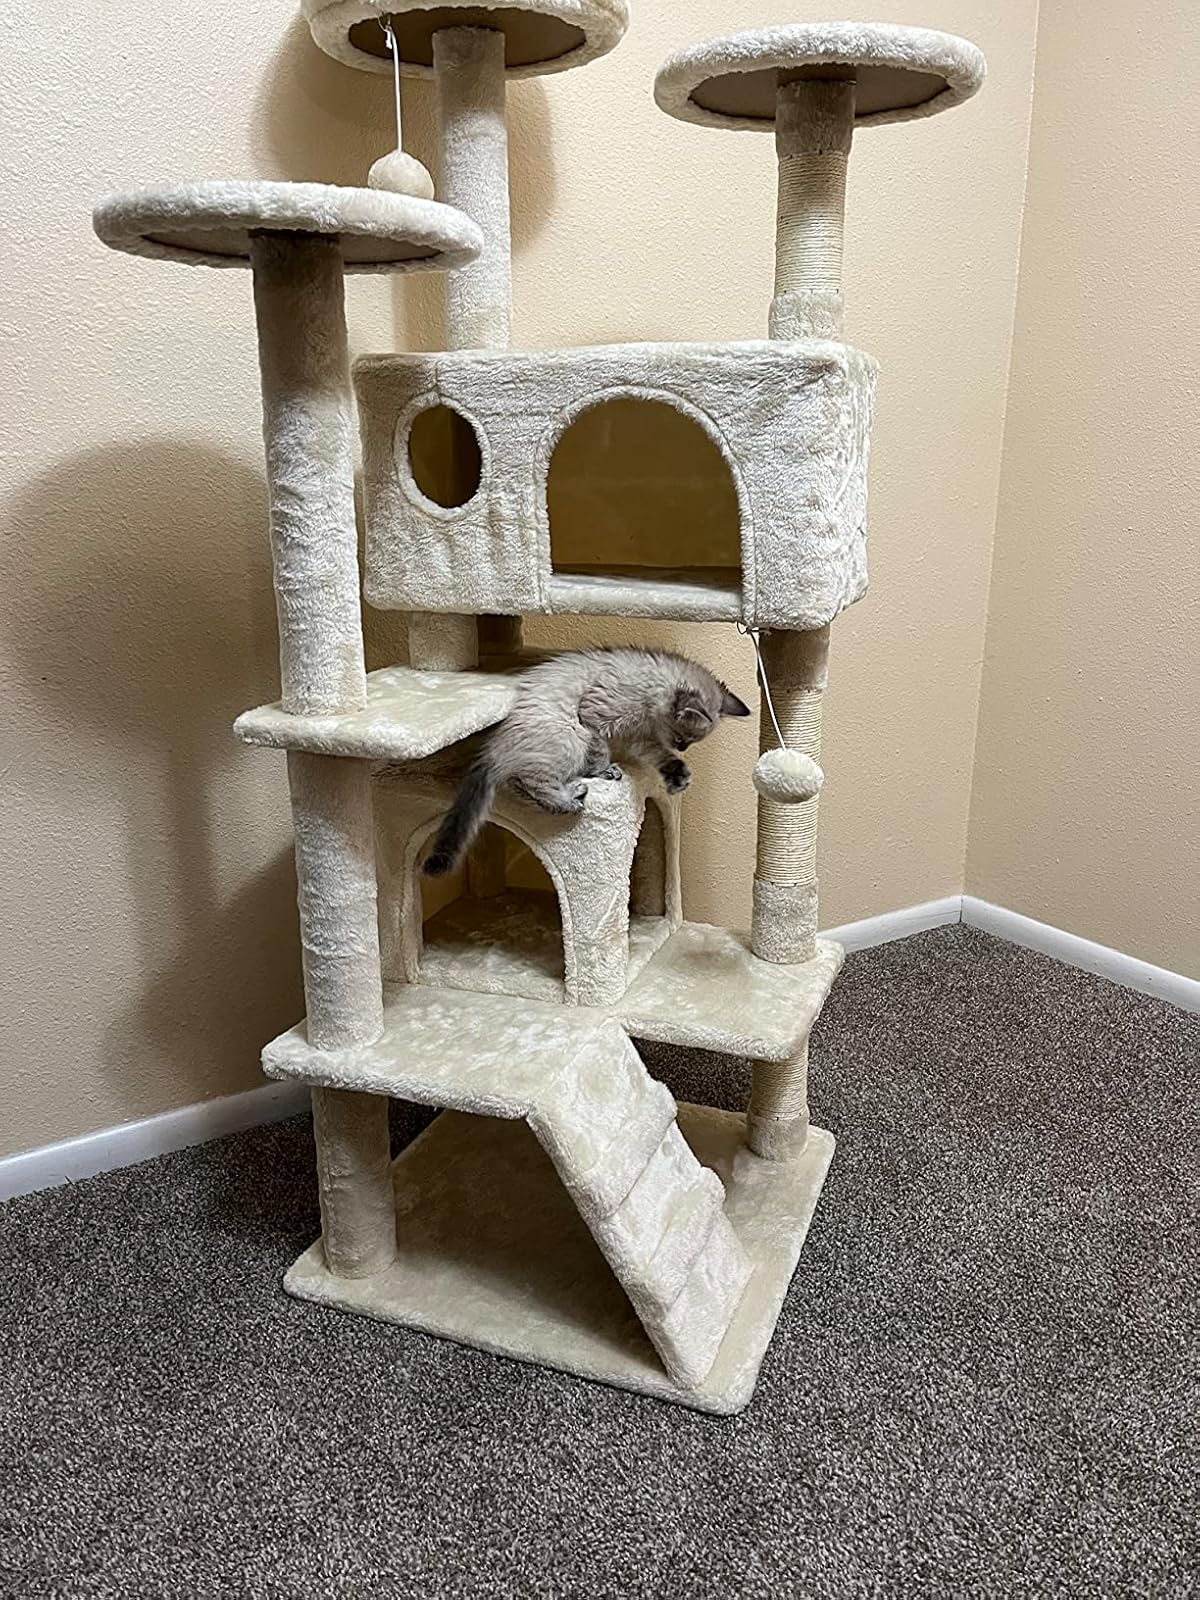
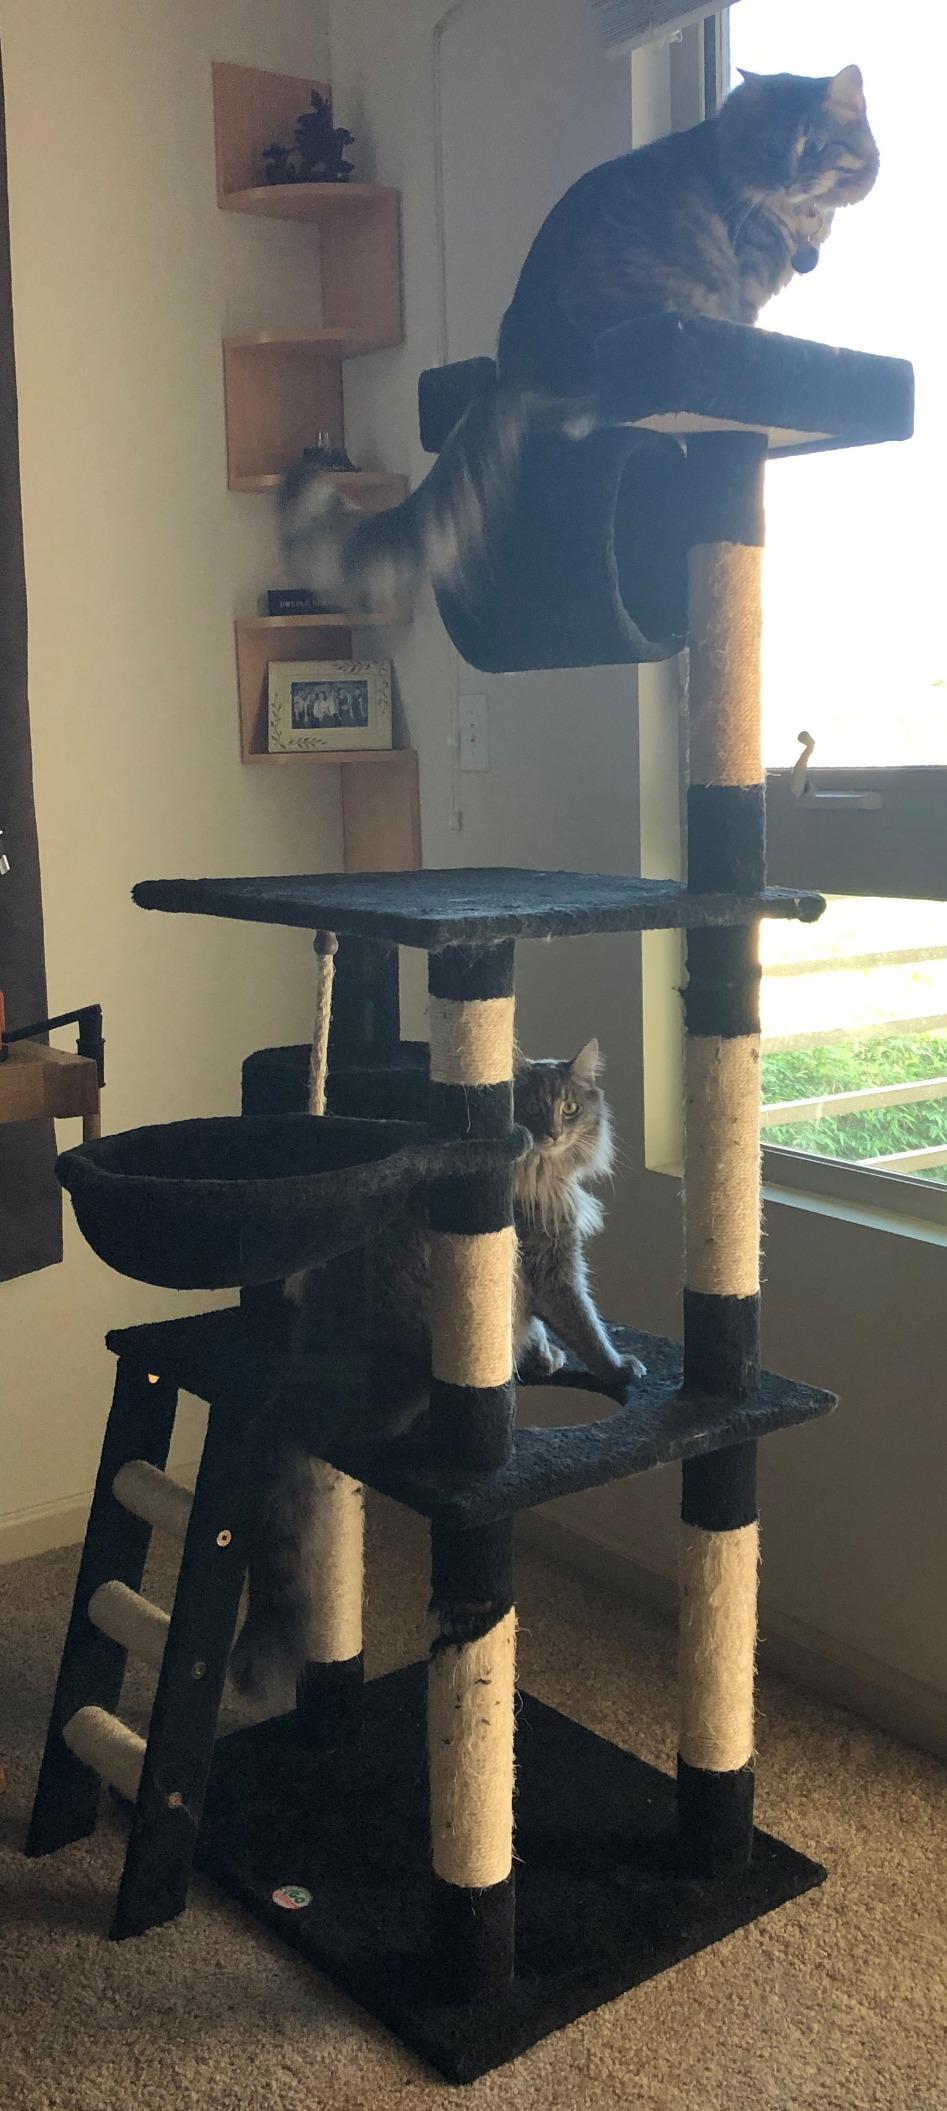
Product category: items_cat tree
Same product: no